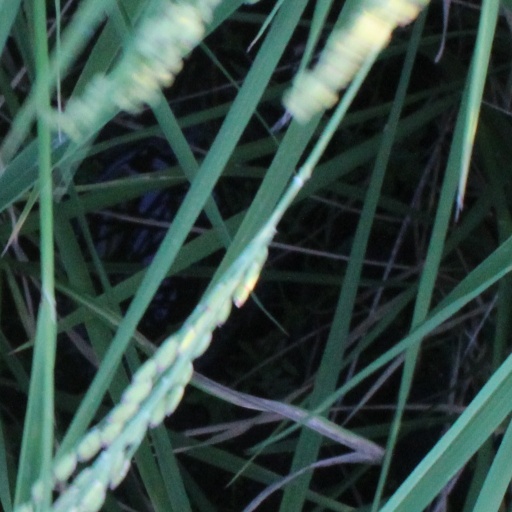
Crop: rice